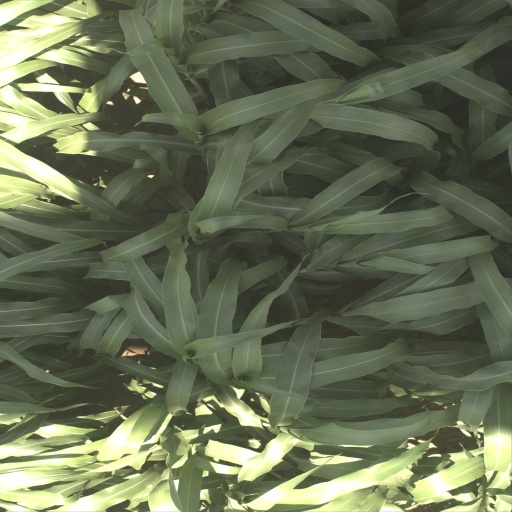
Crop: sorghum